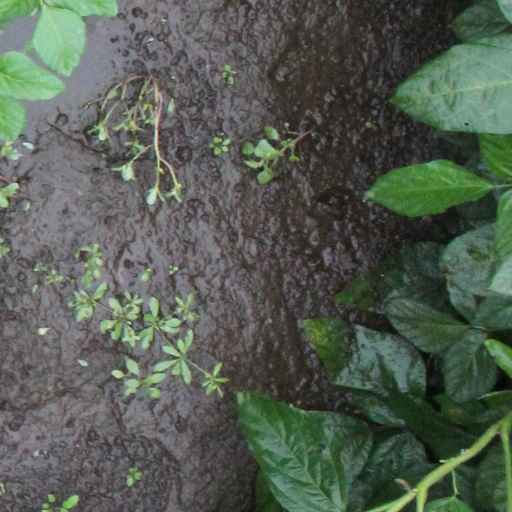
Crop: soybean